Principality of Orange

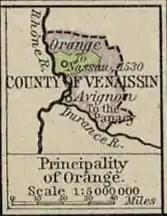
Orange within papal Comtat Venaissin as of 1547

In 1431, the Count of Provence waived taxation duties for Orange's rulers (Mary of Baux-Orange and Jean de Châlons of Burgundy) in exchange for liquid assets to be used for a ransom. The town and principality of Orange was a part of administration and province of Dauphiné.